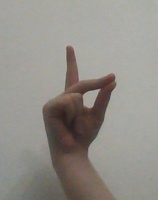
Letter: ta